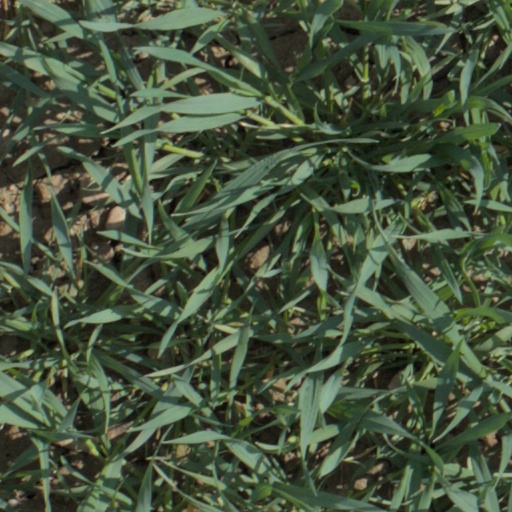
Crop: wheat